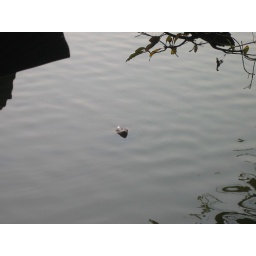
it's good luck if you see a turtle in this lake